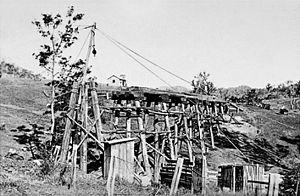
Construction de la ligne de chemin de fer de la mine de cuivre à Cangai. Elle a été ouvert en 1911, étendu en 1912 et fermé en 1917. Elle était plus de quatre miles de long et transportait du bois de feu dans les fonderies pour chauffer les fournaises.